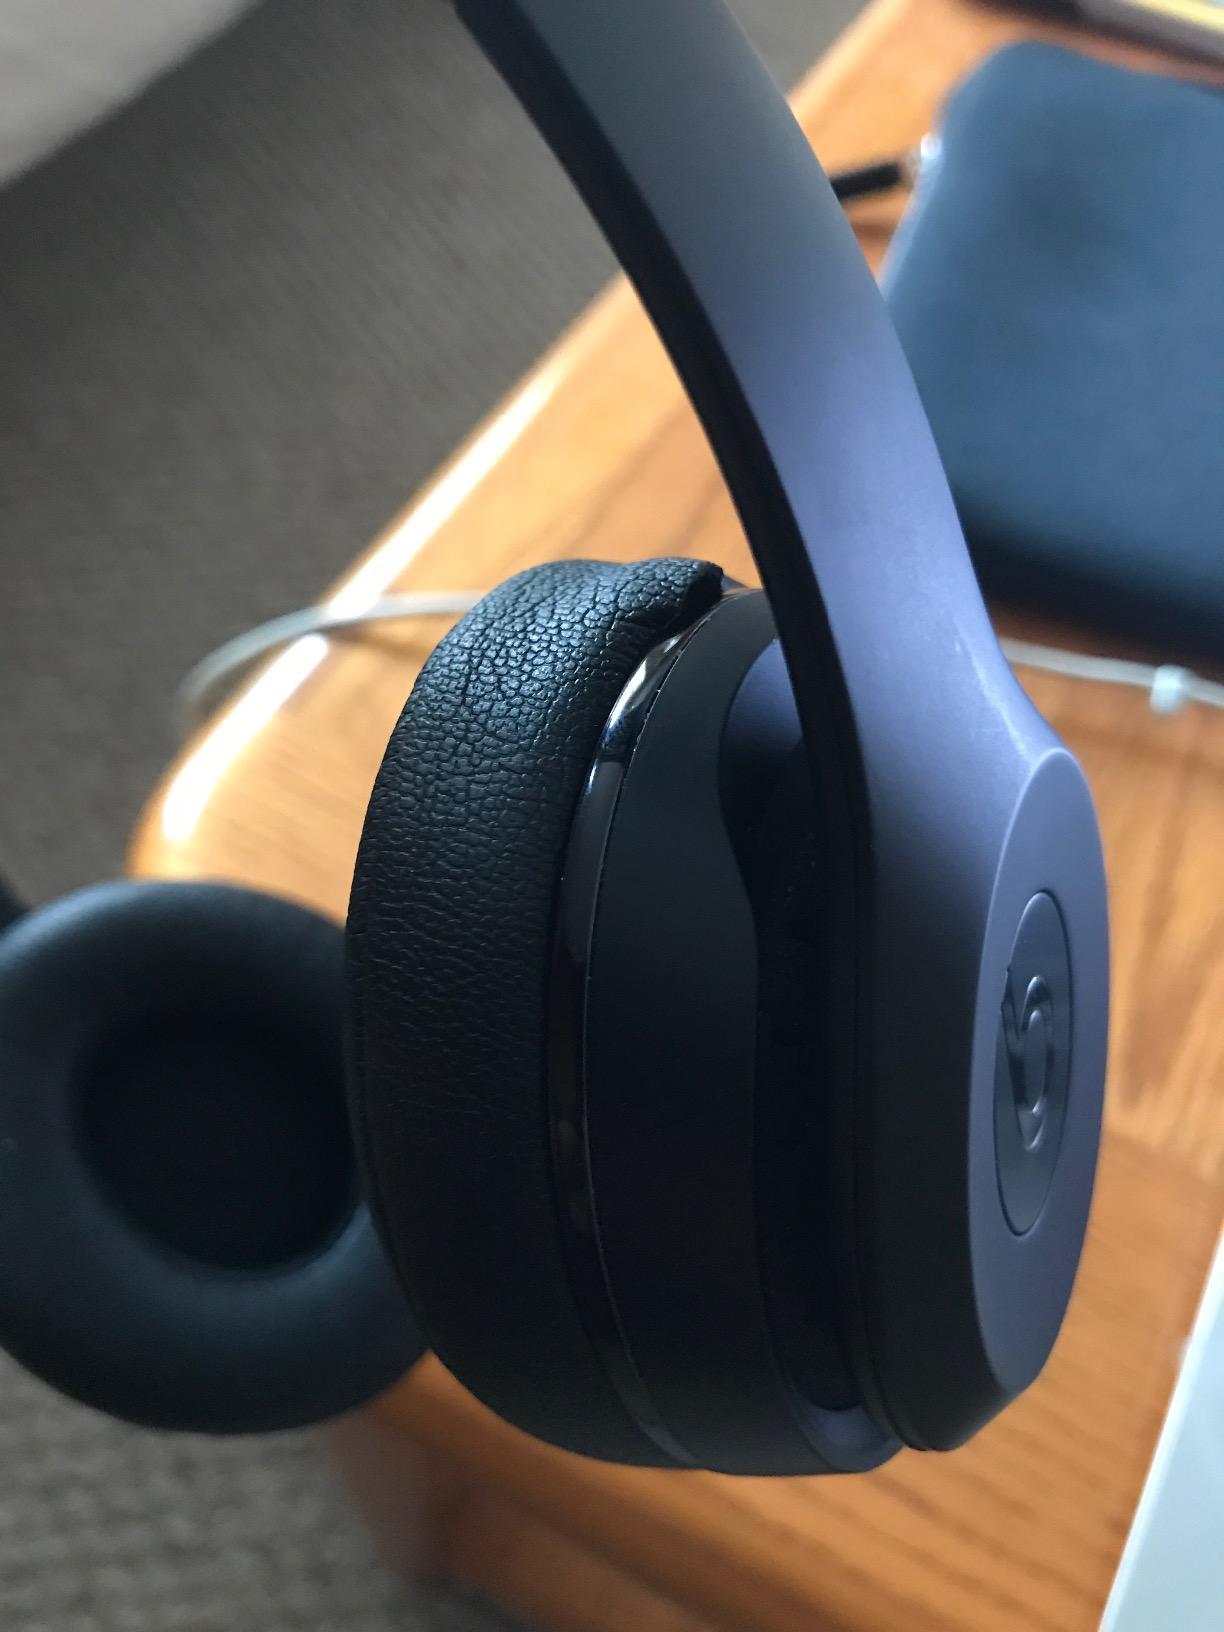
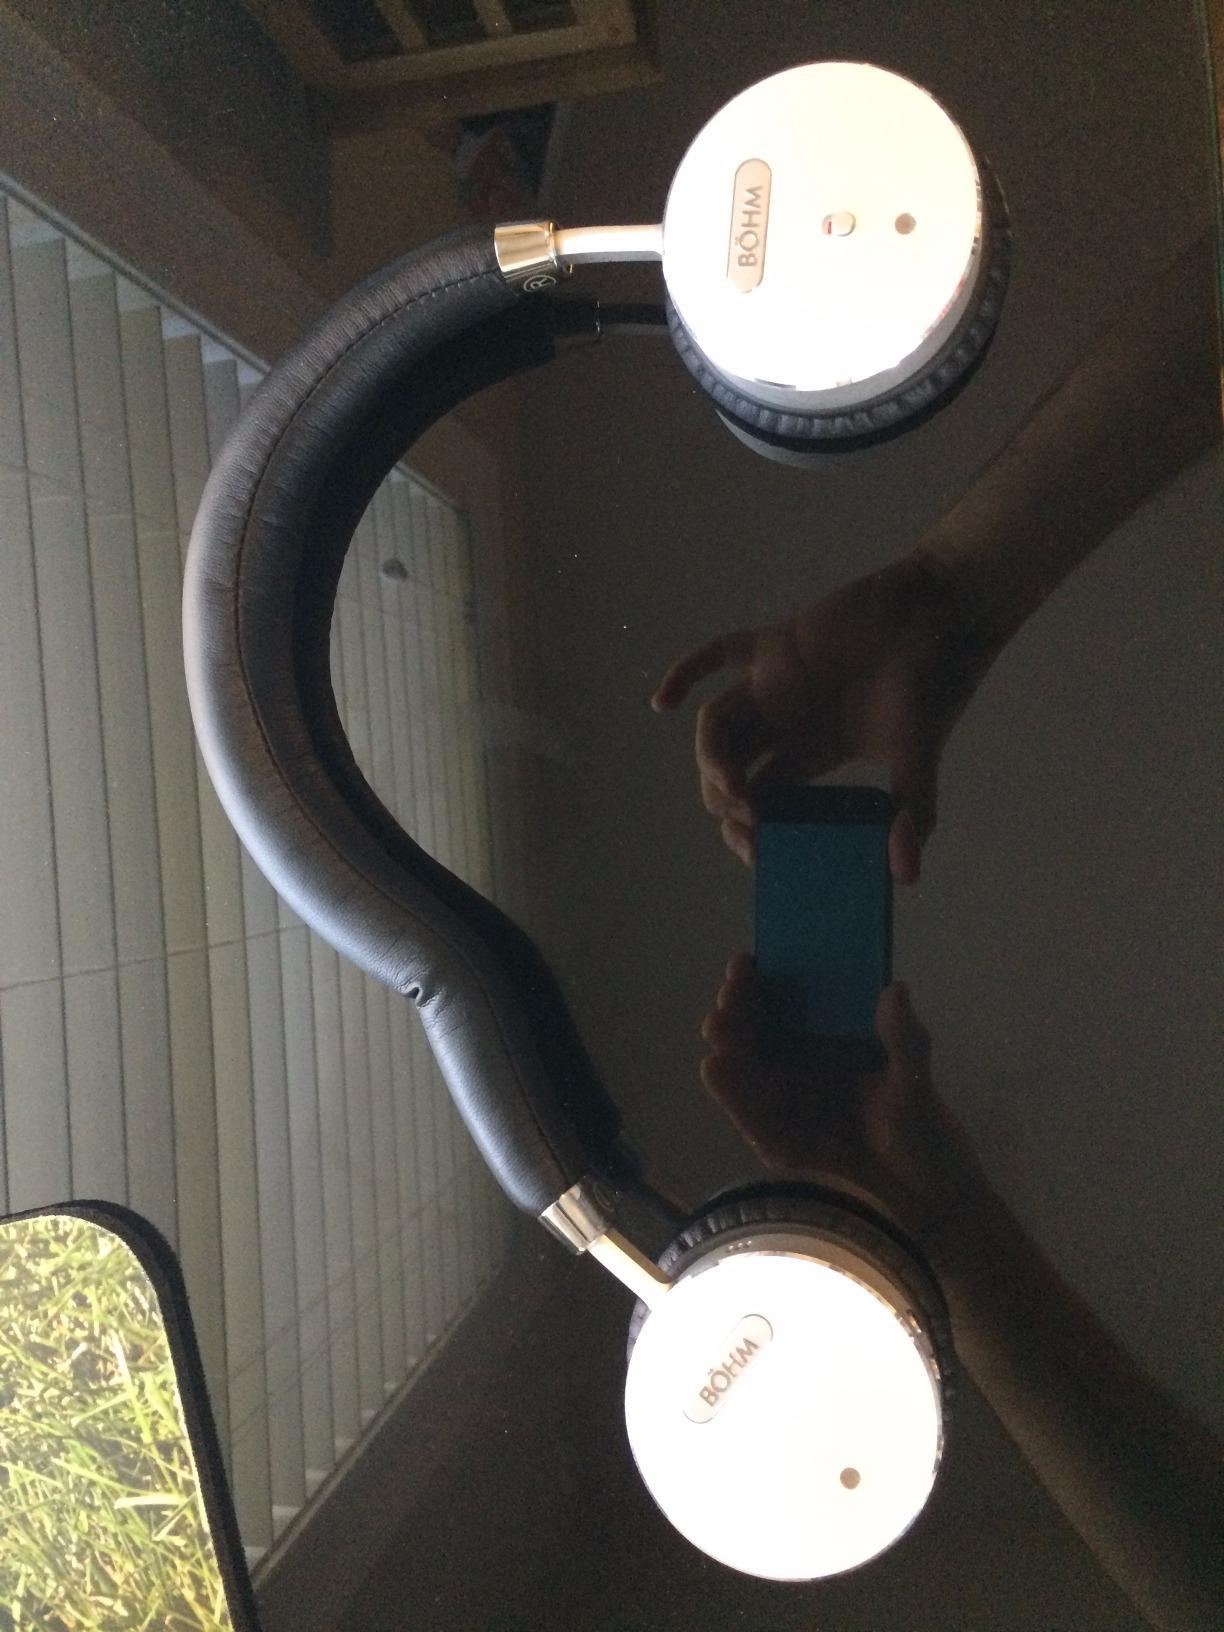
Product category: headphones
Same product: no